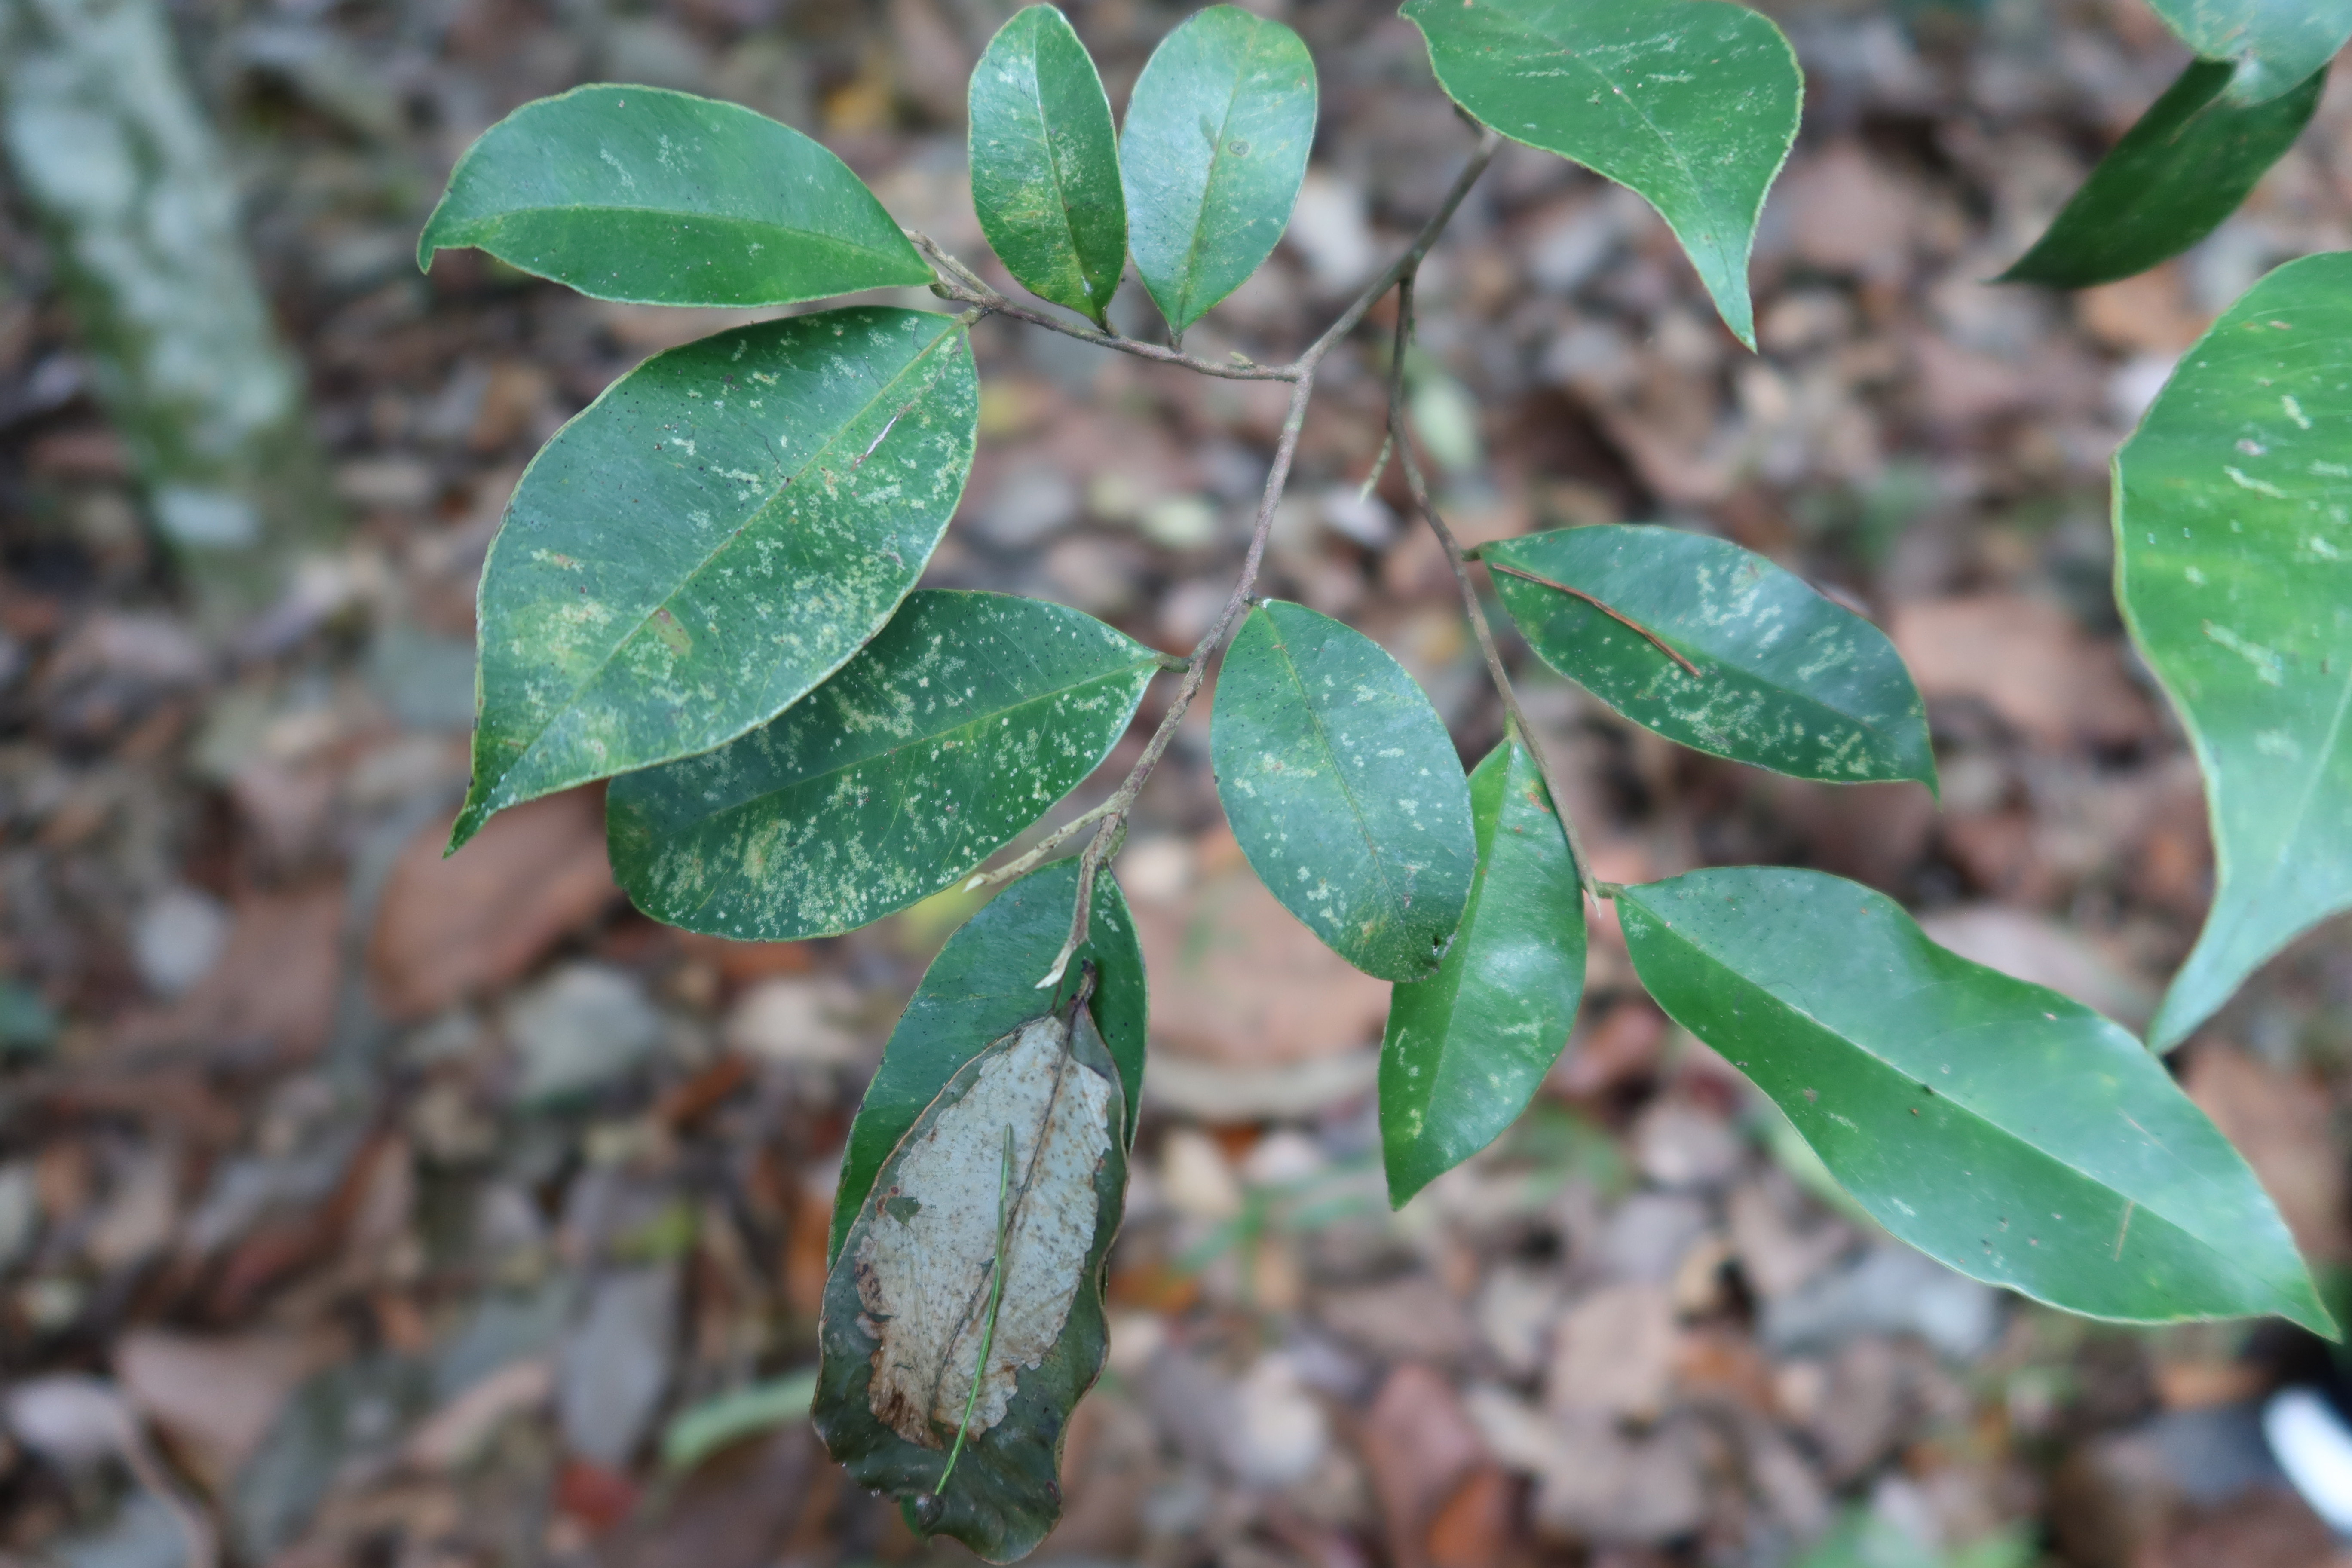
Label: Powdery mildew